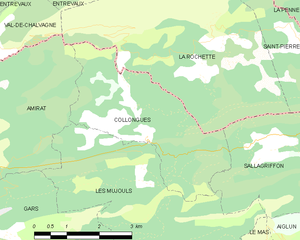
Carte des communes françaises: Collongues